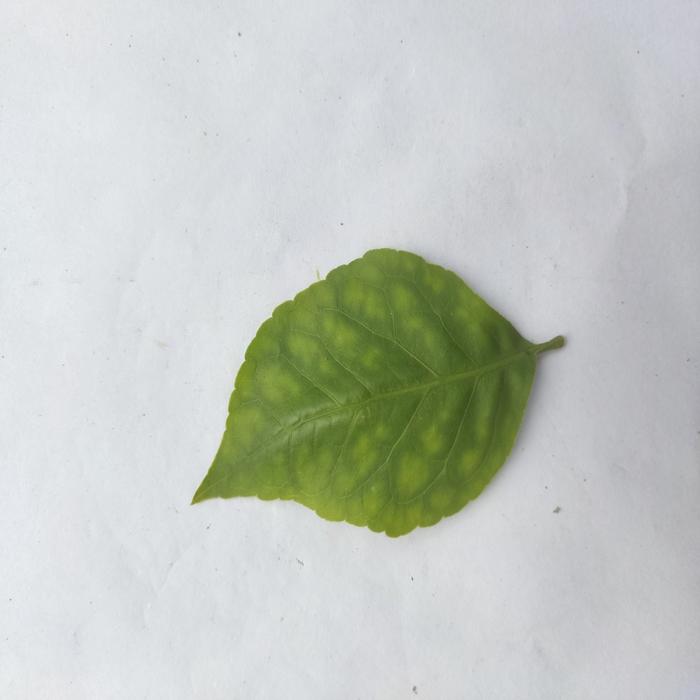
Crop: Aegle Marmelos
Leaf condition: Leaf_Spot